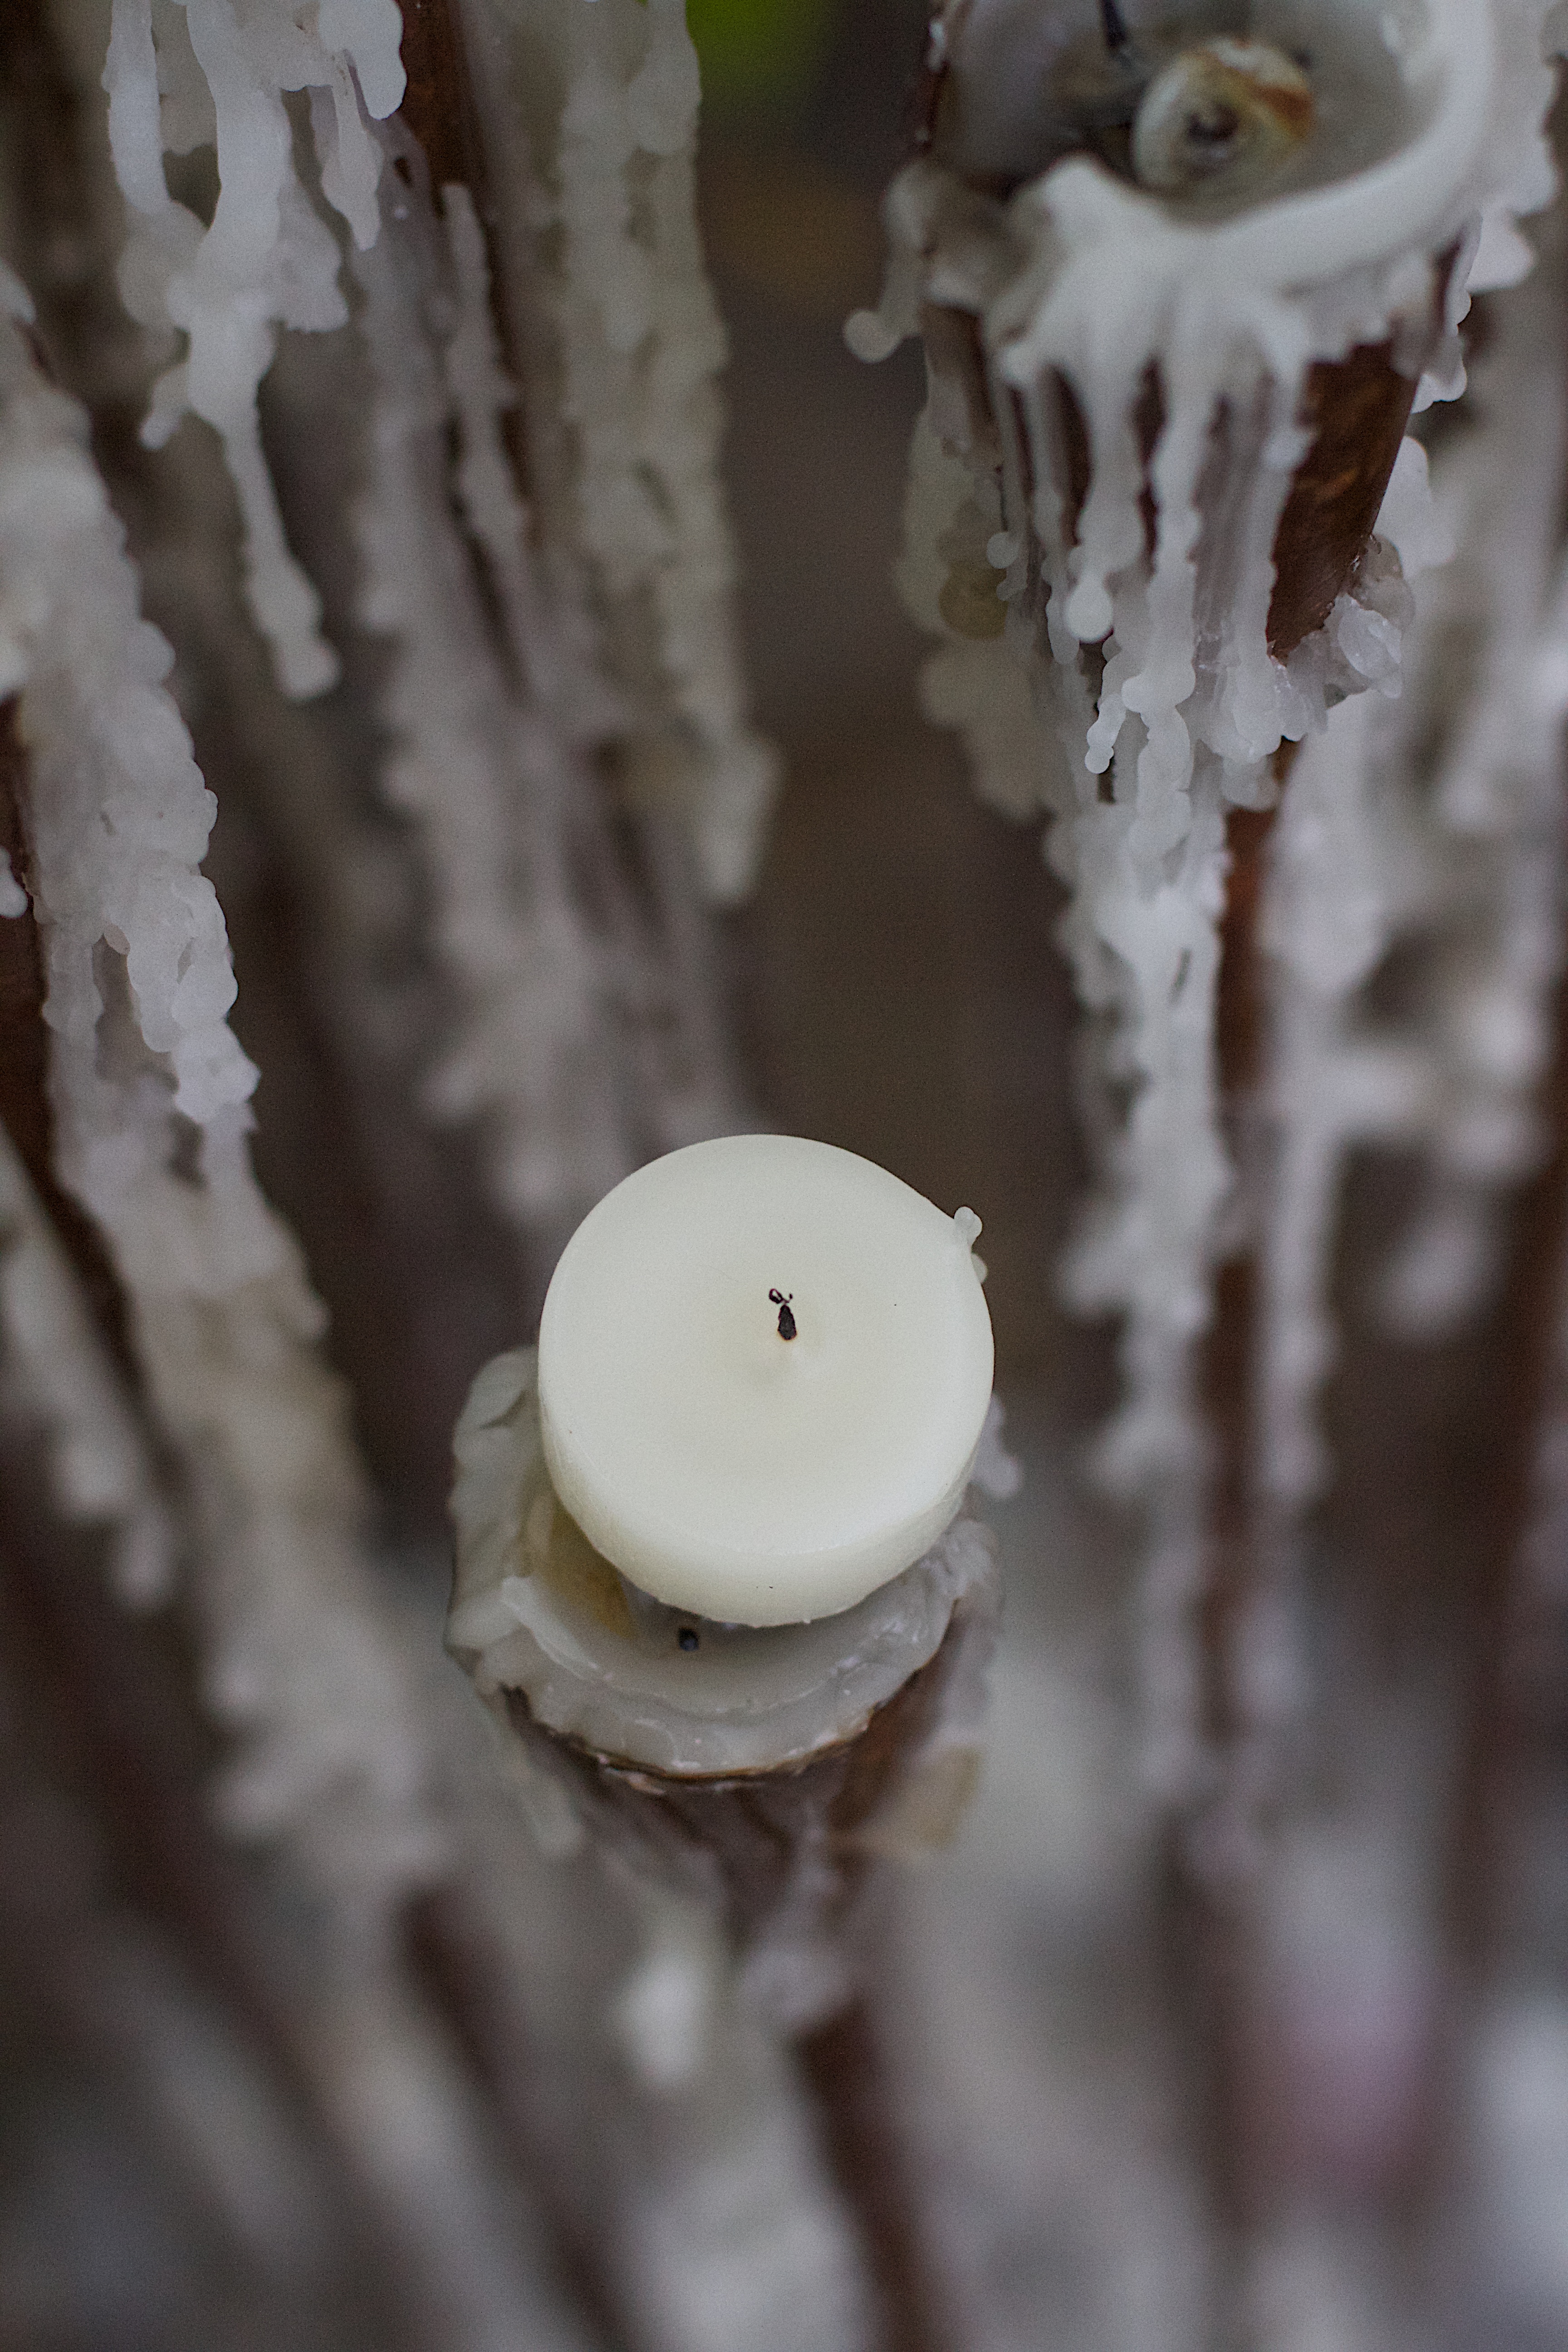
tree, nature, branch, snow, winter, white, leaf, flower, frost, ice, spring, autumn, weather, flora, season, twig, close up, fungus, freezing, macro photography, plant stem